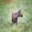
Label: deer